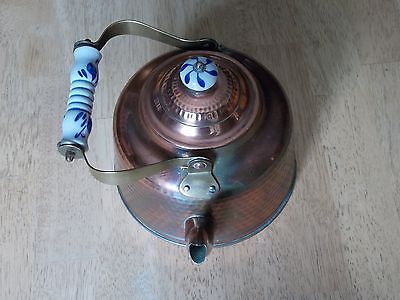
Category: kettle